Lost Cause of the Confederacy

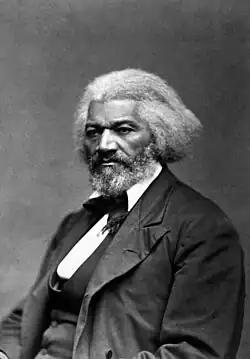
Frederick Douglass opposed the erection of Confederate monuments.

The movement that took "The Lost Cause" for its name had multiple origins, but its unifying contention was that slavery was not the primary cause of the Civil War and would have naturally perished. This narrative denies or minimizes the explanatory statements and constitutions published by the seceding states—for example, the wartime writings and speeches of CSA vice president Alexander Stephens and especially his Cornerstone Speech. Lost Cause historians instead favor the more moderate postwar views of Confederate leaders.